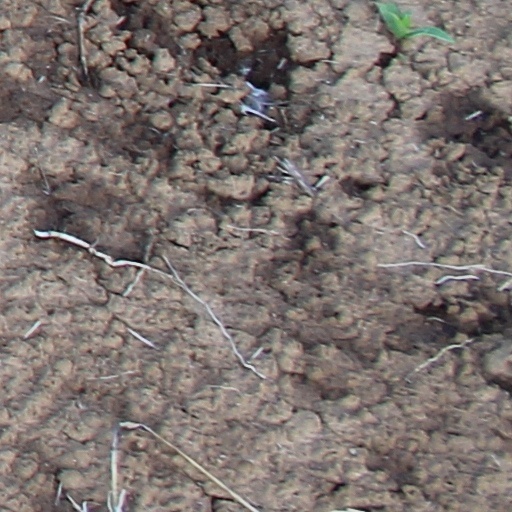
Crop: wheat